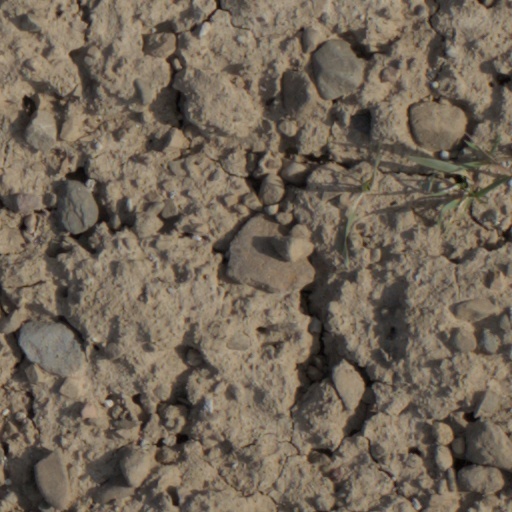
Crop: wheat